Microsoft Windows

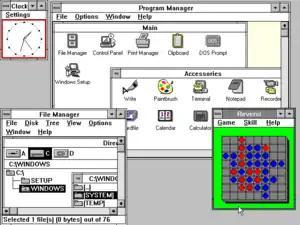
Windows 3.0, released in 1990

Windows 3.0, released in 1990, improved the design, mostly because of virtual memory and loadable virtual device drivers (VxDs) that allow Windows to share arbitrary devices between multi-tasked DOS applications. Windows 3.0 applications can run in protected mode, which gives them access to several megabytes of memory without the obligation to participate in the software virtual memory scheme. They run inside the same address space, where the segmented memory provides a degree of protection. Windows 3.0 also featured improvements to the user interface. Microsoft rewrote critical operations from C into assembly. Windows 3.0 was the first version of Windows to achieve broad commercial success, selling 2 million copies in the first six months.